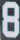
Number: 8